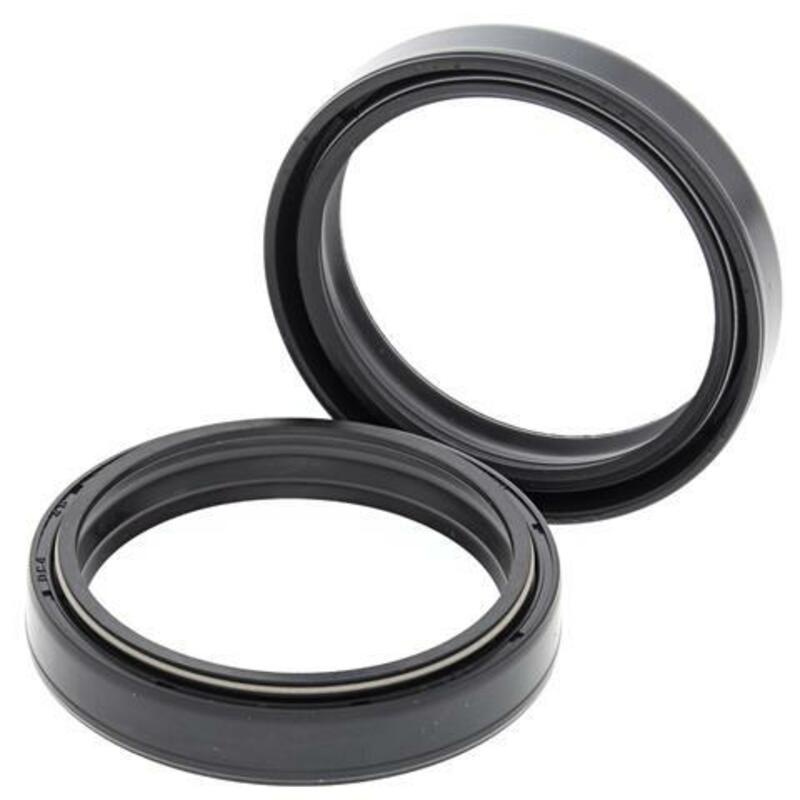
Etansare ulei suspensie fata ALL BALLS 55-131
RO EN Nota*: Aceasta este o traducere automata Etansare ulei suspensie fata garnituri de ulei set Text original Etansare ulei suspensie fata garnituri de ulei set
Brand: ALL BALLS
Category: Sporting Goods > Fitness & General Exercise Equipment > Foam Roller Accessories